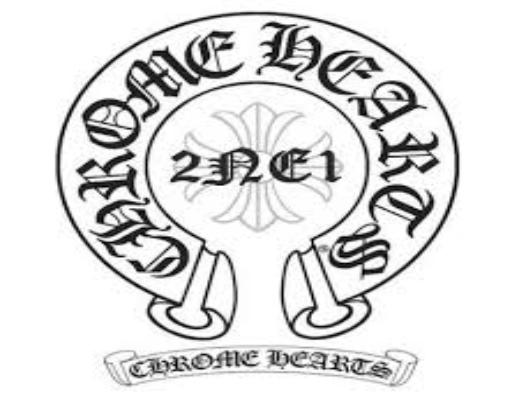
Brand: Chrome Hearts
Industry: Clothes